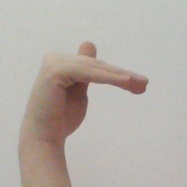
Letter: khaa